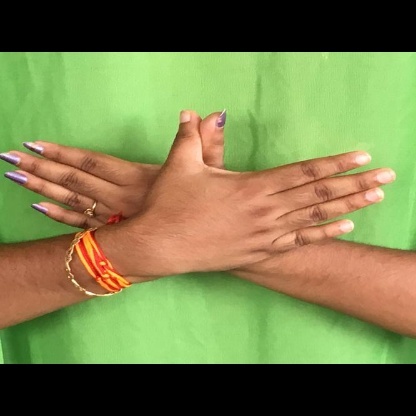
Mudra: Garuda